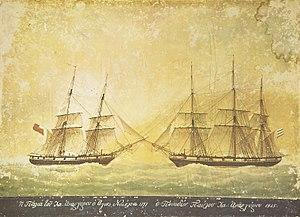
Brick Agios Nikolaos (1797) et navire Poséidon (1815, battant pavillon russe), appartenant aux frères Anargyros de Spetsès